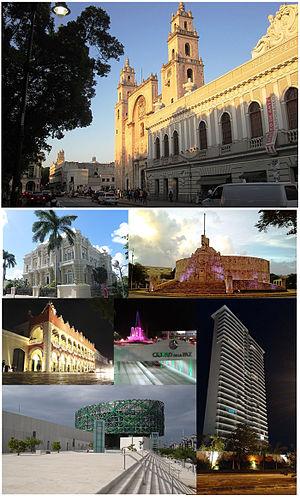
Mérida la cité blanche est une ville du Mexique et la capitale de l'État du Yucatán. Sa population s'élevait à 777 615 habitants en 2010.